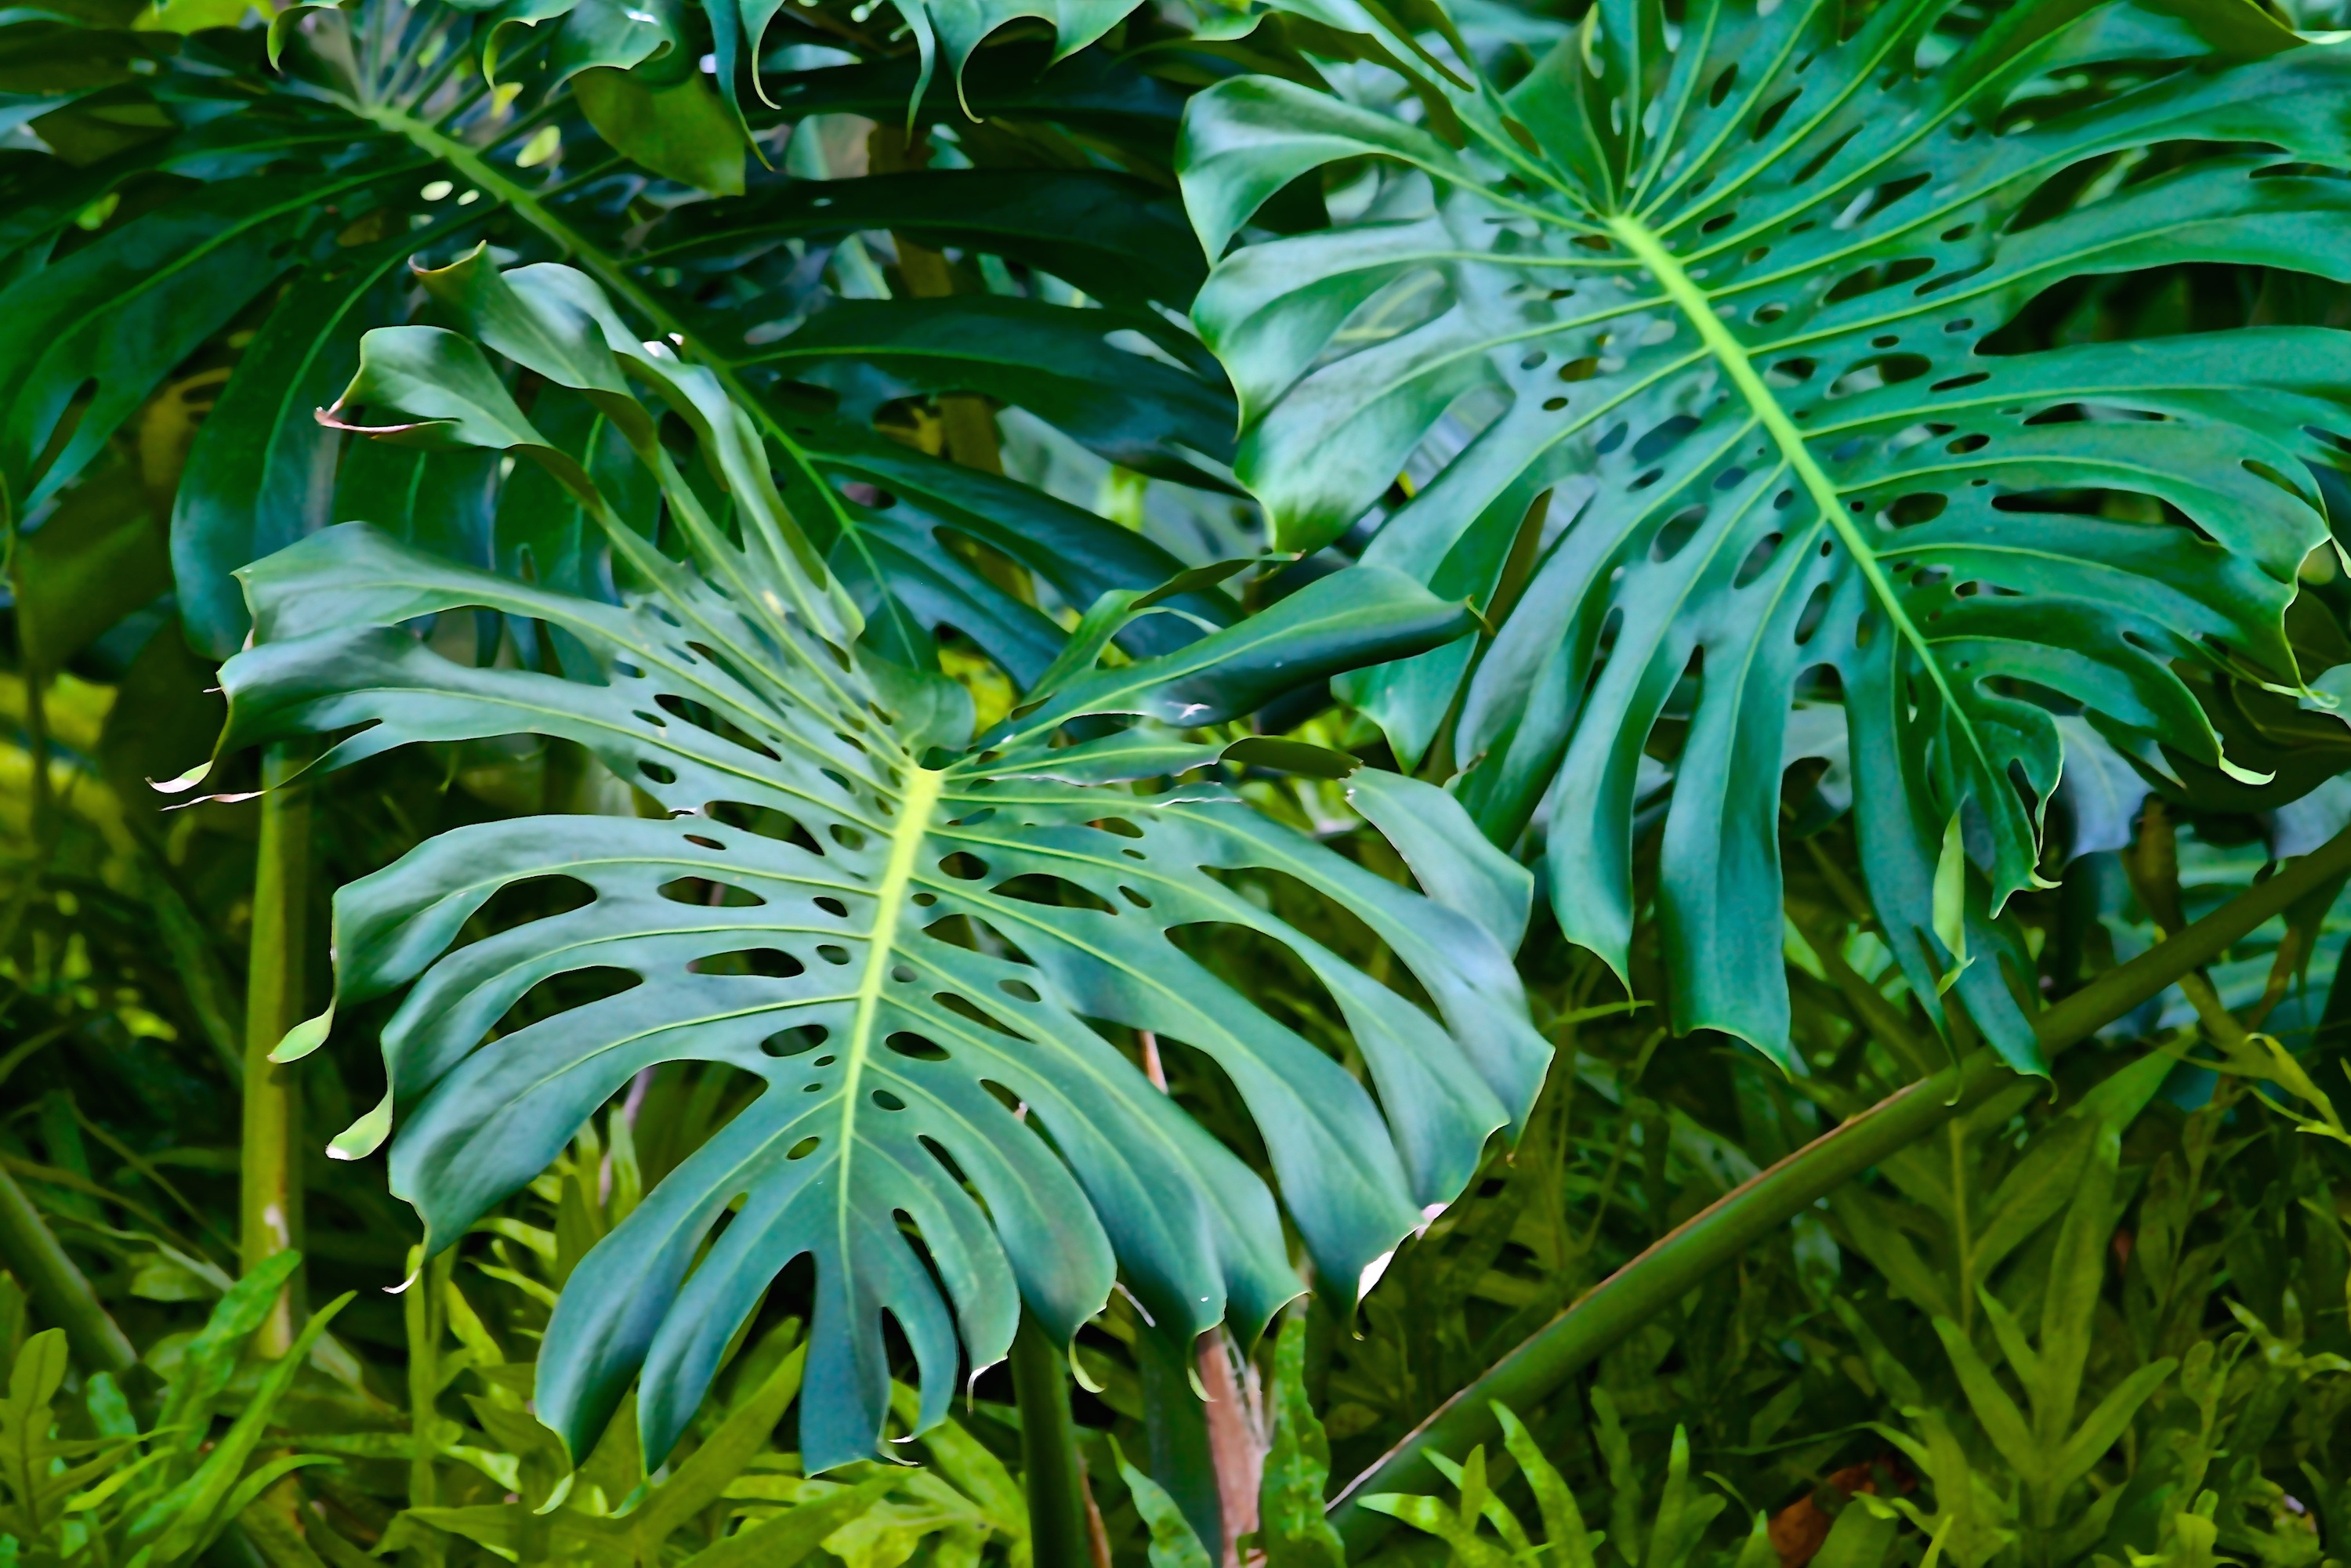
tree, nature, grass, outdoor, growth, plant, leaf, flower, summer, environment, spring, green, jungle, natural, fresh, botany, garden, flora, plants, life, gardening, vegetation, rainforest, tropics, flowering plant, land plant, arecales, palm family